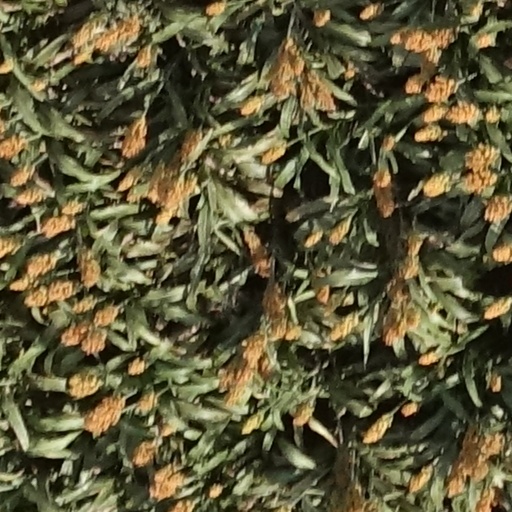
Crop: sorghum